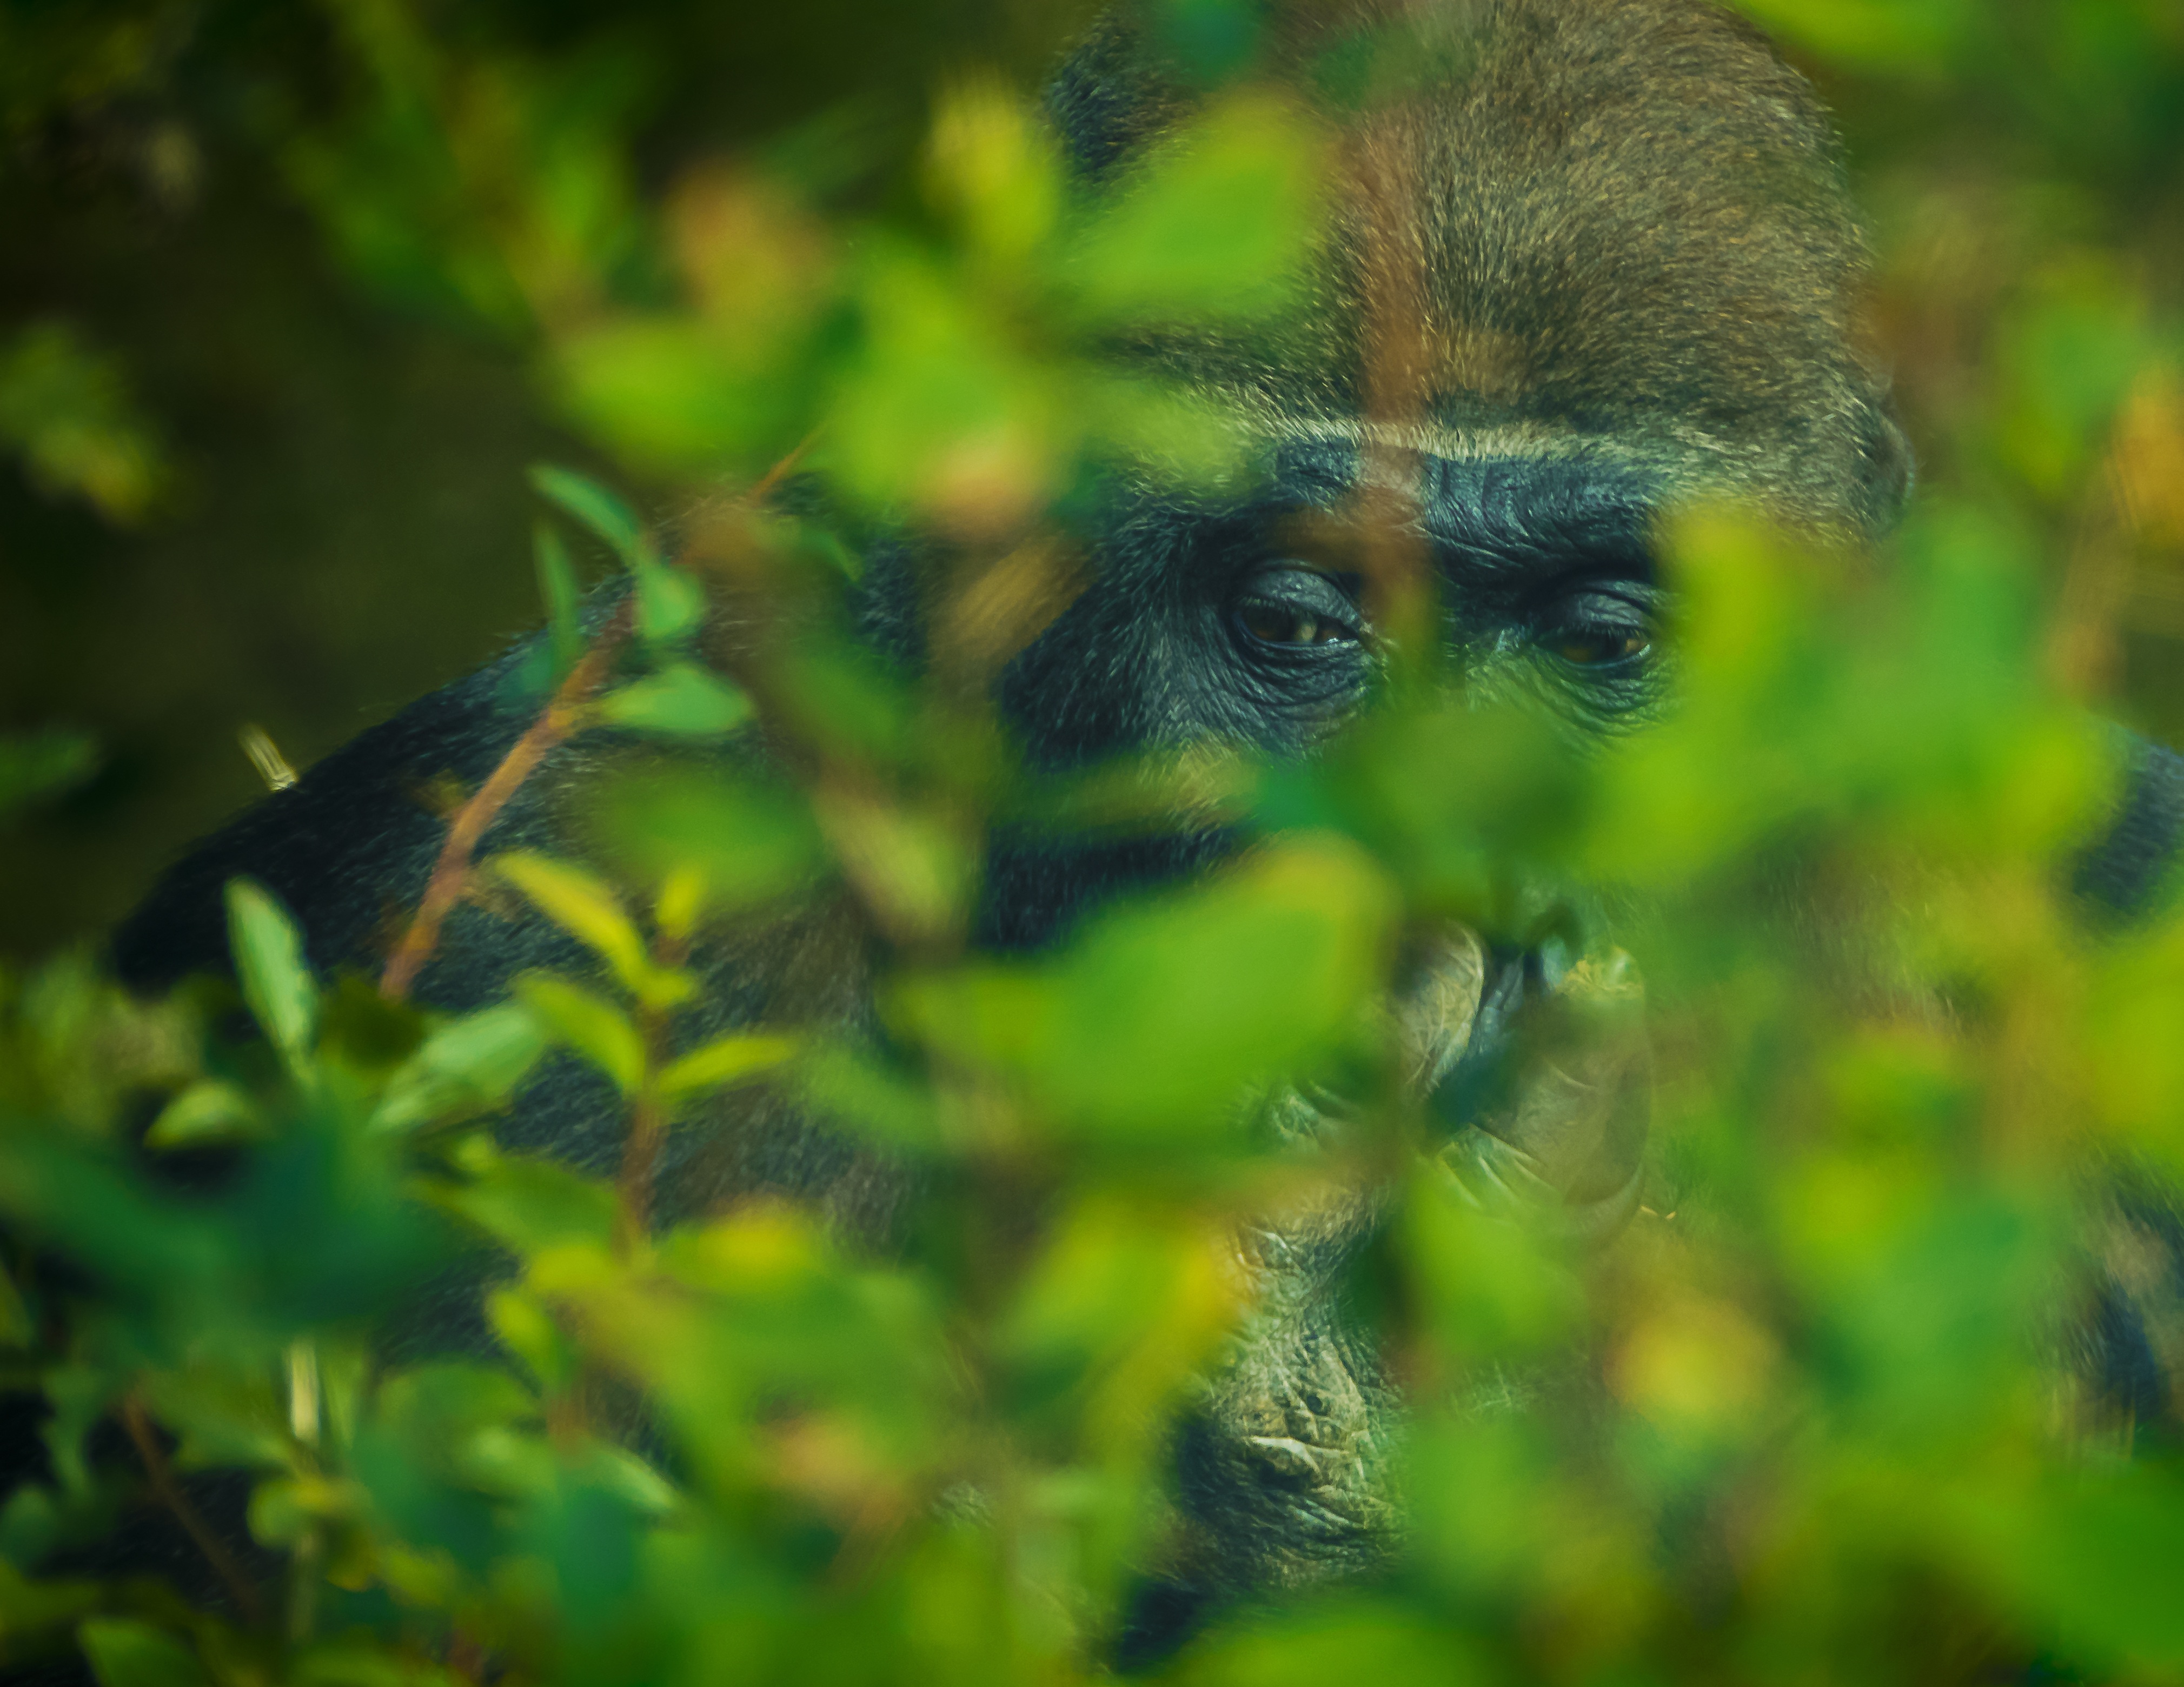
nature, grass, branch, bird, leaf, wildlife, zoo, green, jungle, monkey, fauna, gorilla, close up, vertebrate, animal world, macro photography, perching bird